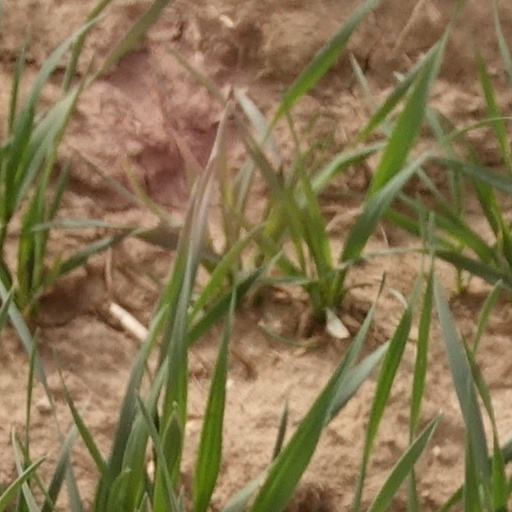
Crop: wheat